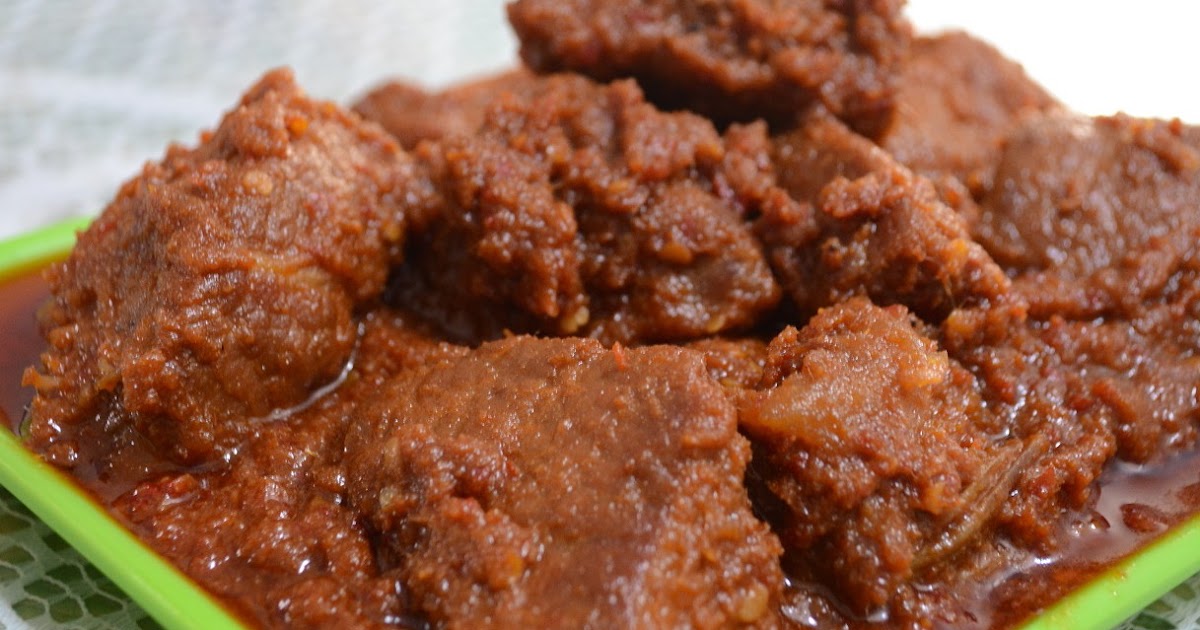
Label: daging_rendang